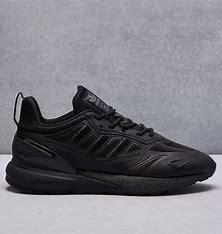
Brand: Adidas
Model: ZX 2K